Describe the emotion expressed in this image:  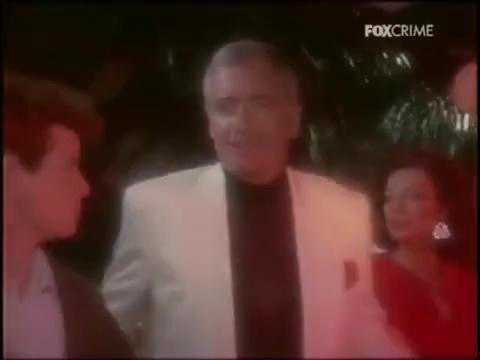
This person displays Fear, valence and arousal with low intensity.